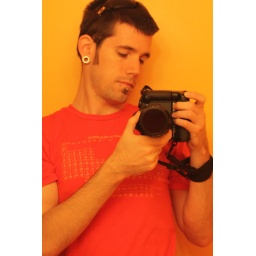
Playing with the telephoto in the bathroom mirror